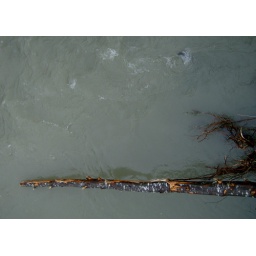
birds-eye view of fallen tree in tolt river